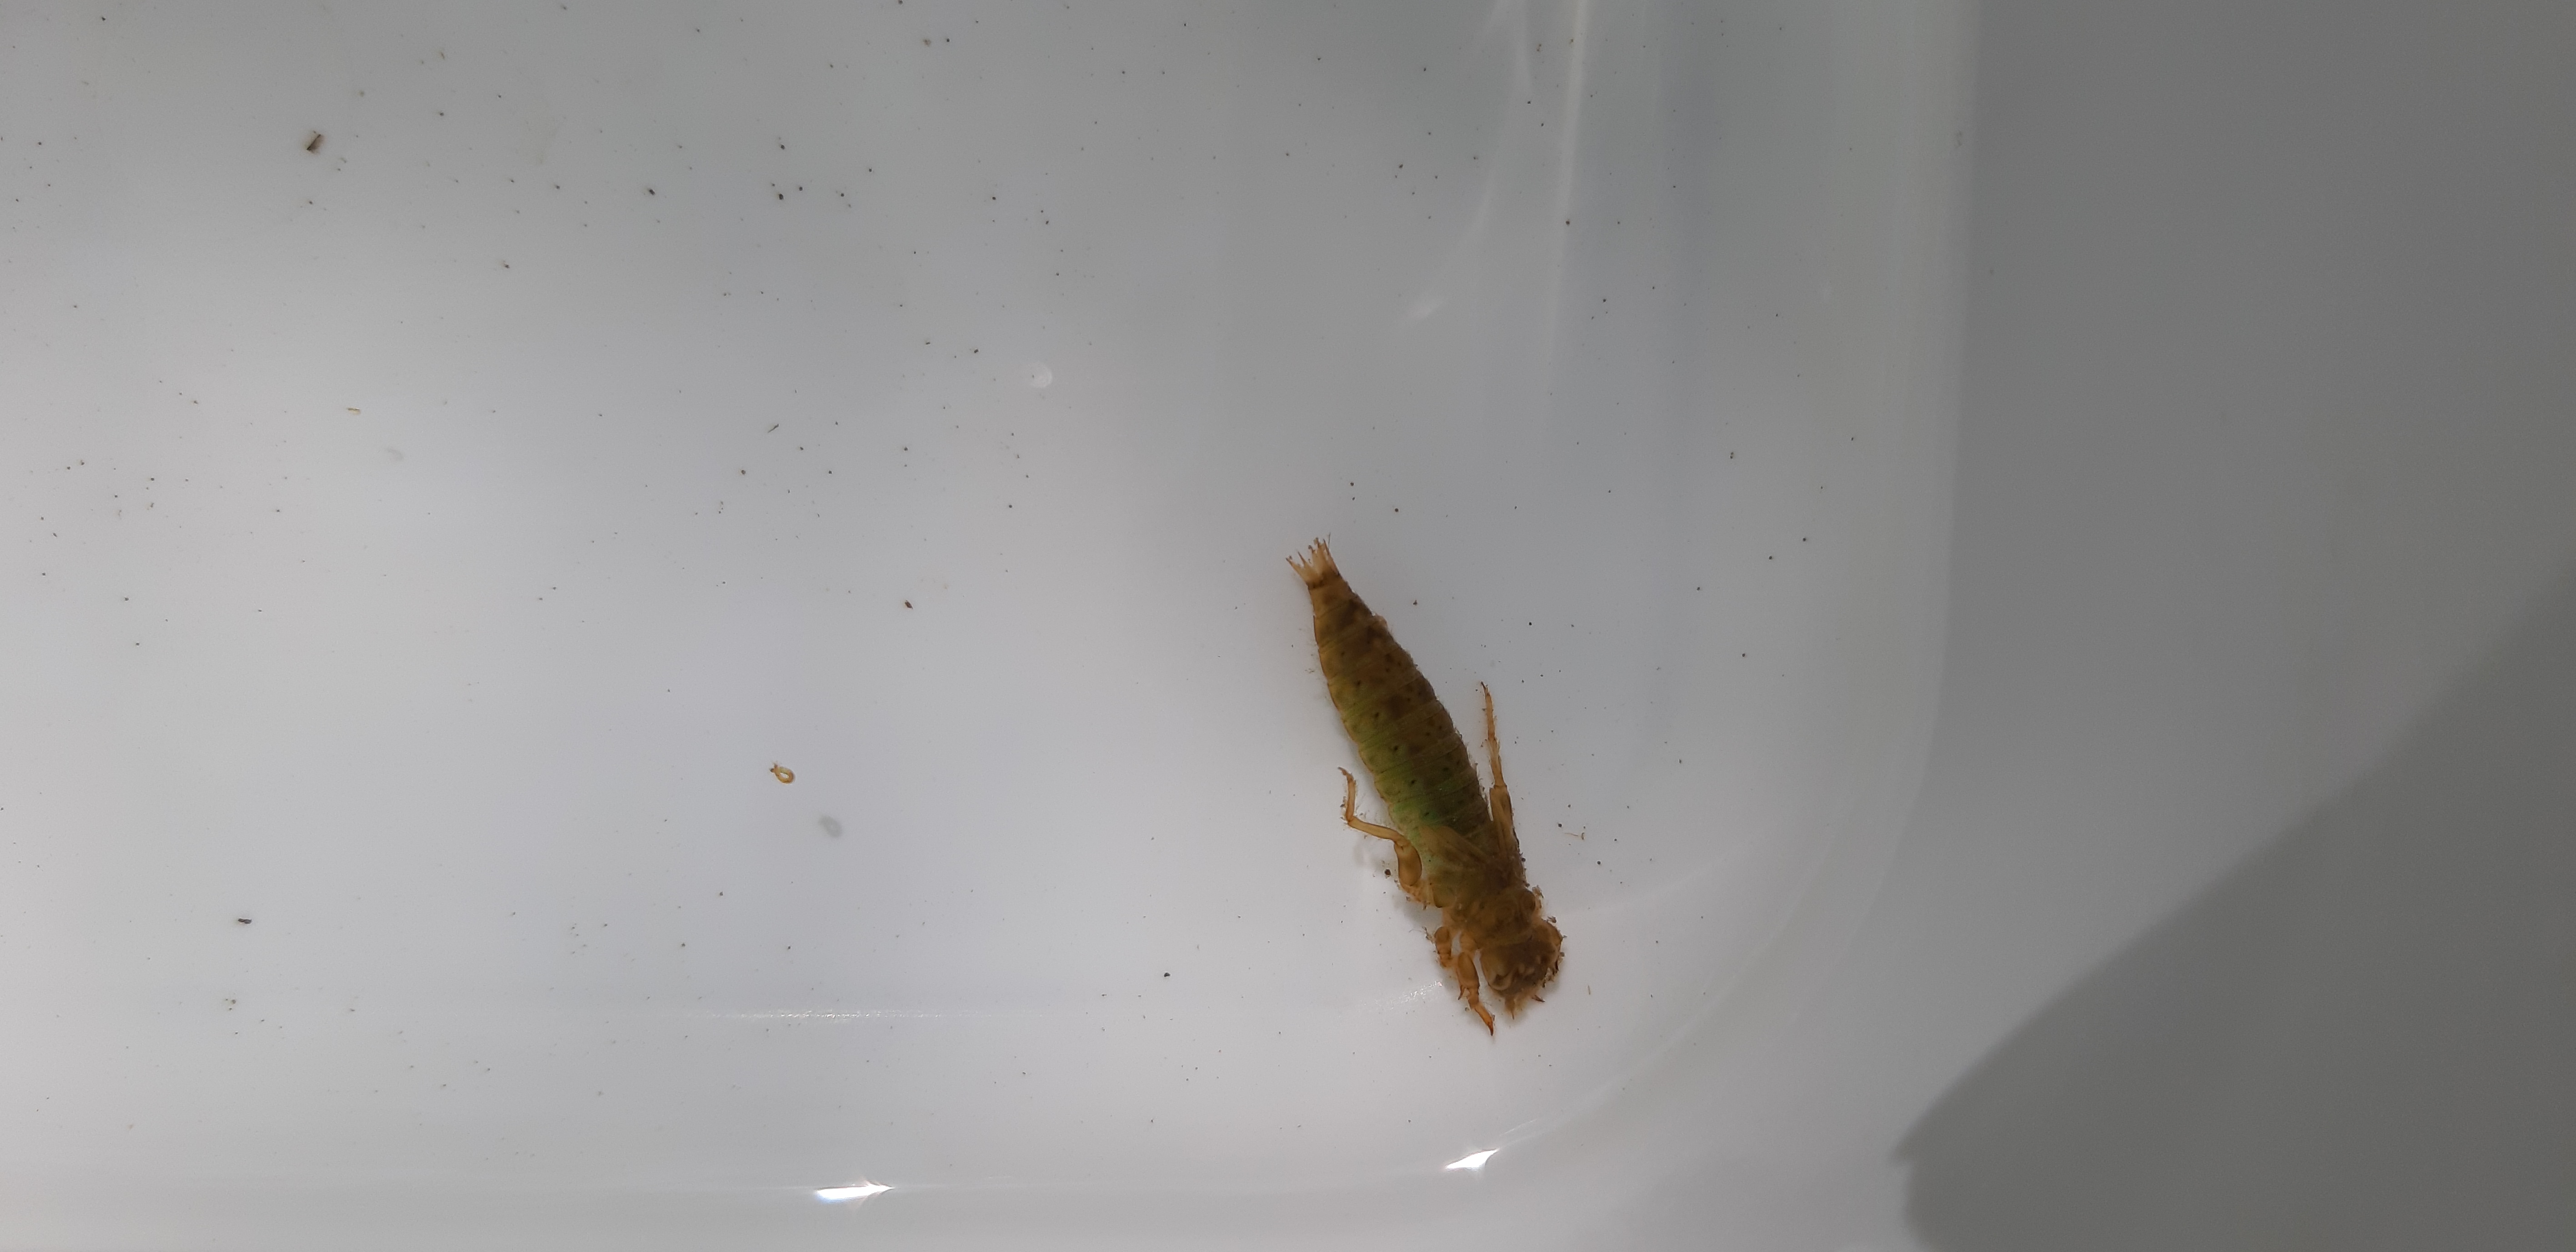
Macroinvertebrate group: dragonflies